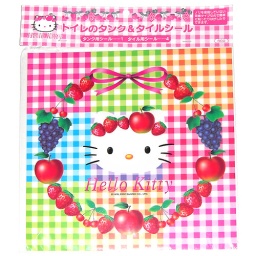
For toilet tank and bathroom tiles, but I use them in my kitchen too.